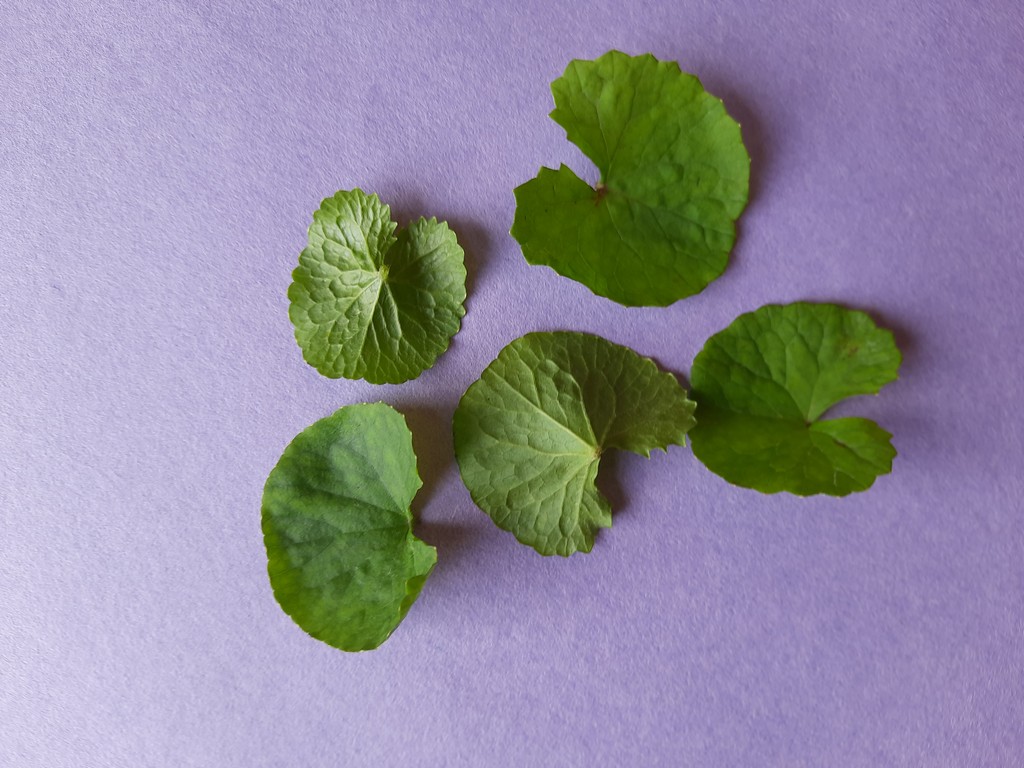
Label: Healthy